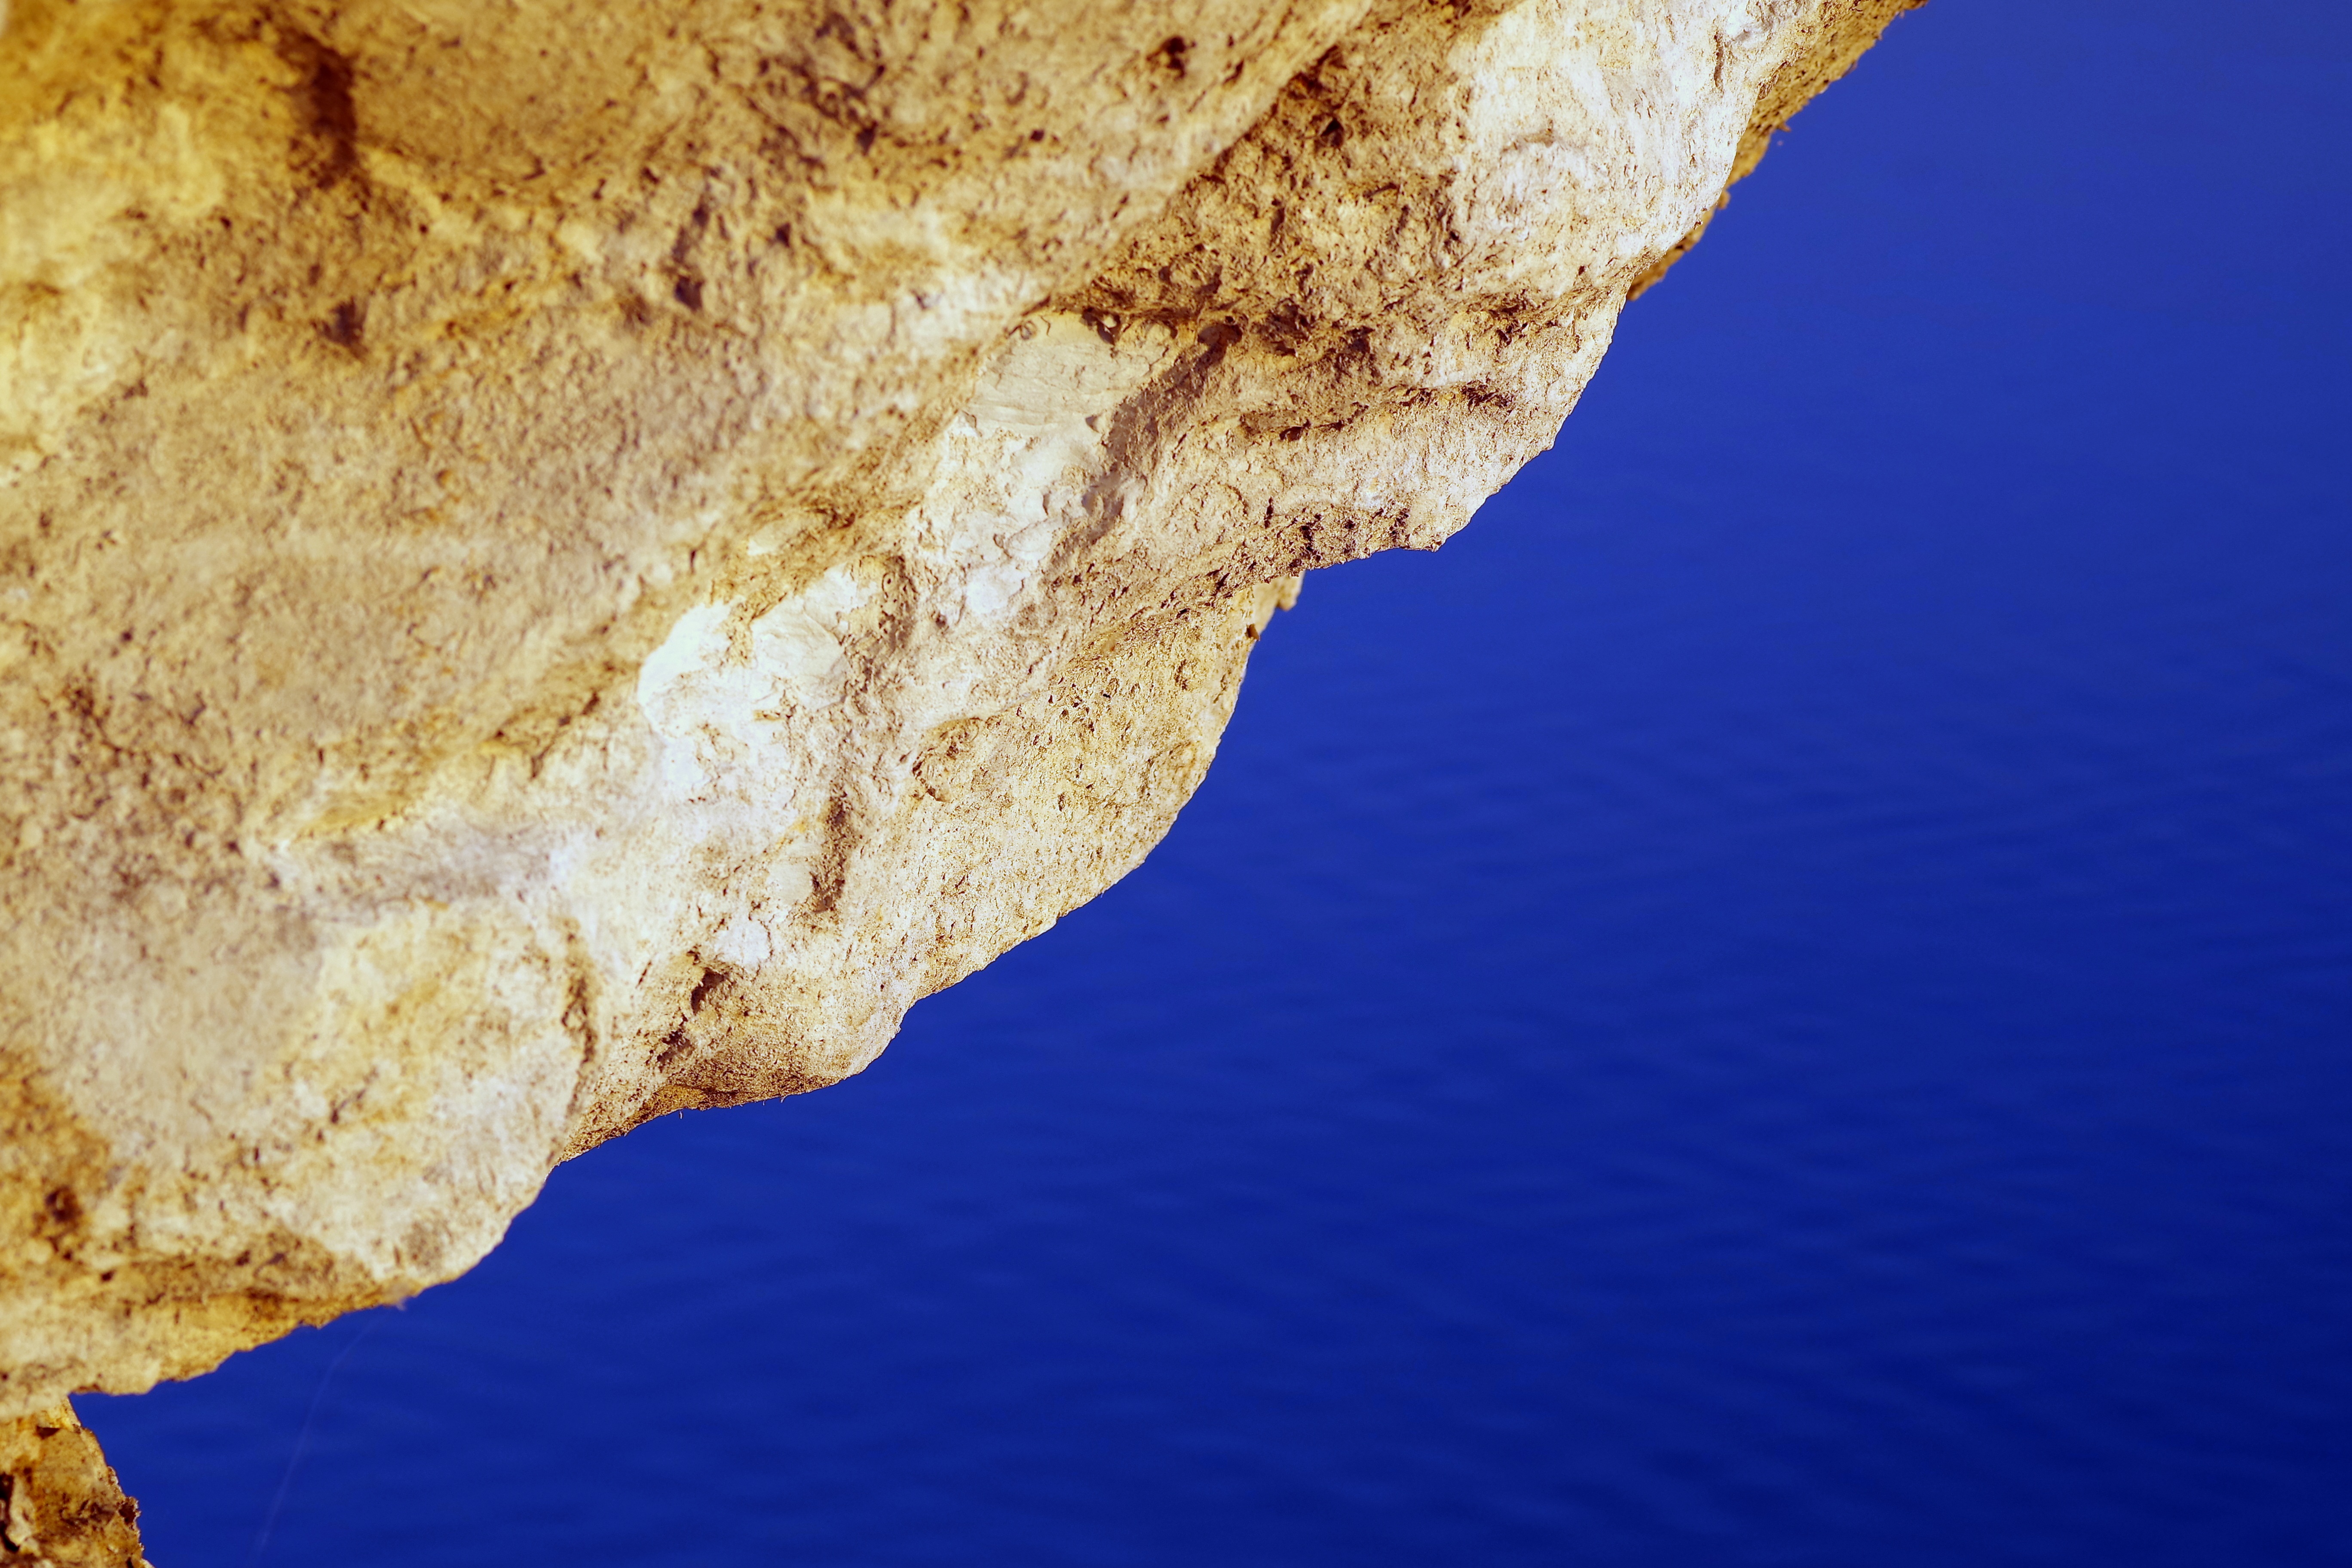
beach, landscape, sea, water, rock, sunrise, lake, formation, cliff, holiday, material, rocks, geology, limestone, the sun, the stones, the addition of